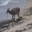
Label: deer